Late Qing reforms

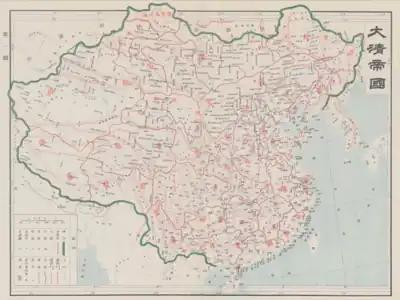
Official map of the Qing Empire published in 1905.

Late Qing reforms started in 1901, and since they were implemented with the backing of the Empress Dowager Cixi, they are also called Cixi's New Policies. The reforms were often considered more radical than the earlier Self-Strengthening Movement which came to an abrupt end with China's defeat in the First Sino-Japanese War in 1895. Despite the reforms and other political struggles the revolutionaries led the 1911 Revolution which resulted in the fall of the Qing dynasty.